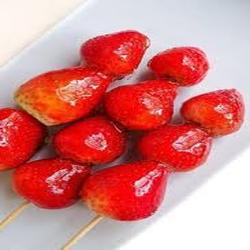
Label: Strawberry